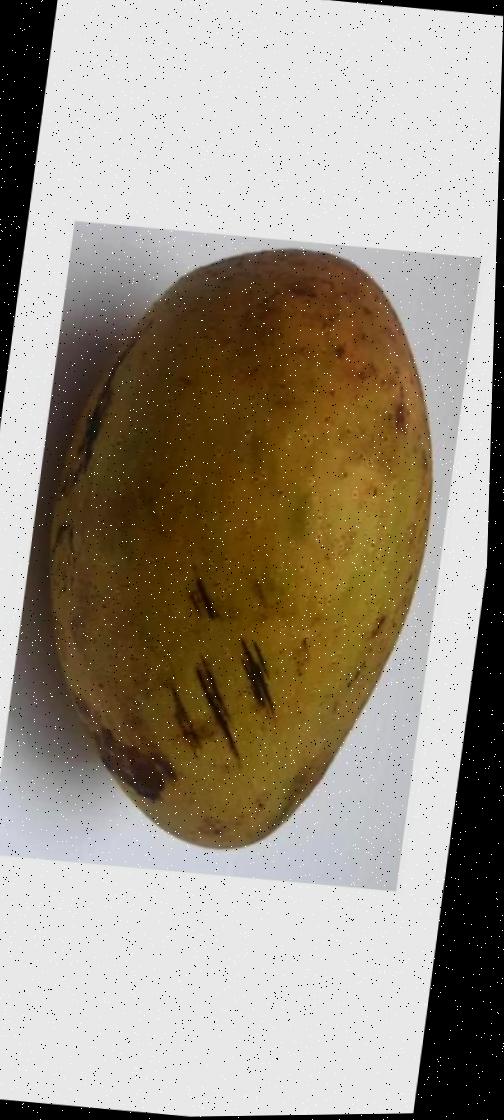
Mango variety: Ashshina Classic